Tokoroa

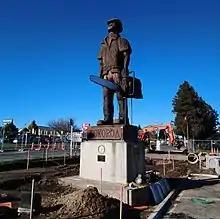
"Pine man", sculpture in Tokoroa.

Tokoroa was the name of a chief of the Ngāti Kahupungapunga, who was slain by Raukawa during the siege of Pōhaturoa, a volcanic plug adjacent to Ātiamuri, 27 km south of Tokoroa. This battle took place around 1600 as the Ngāti Raukawa moved into the southern Waikato. The name "Tokoroa" first appeared on the early maps of the 1860s, although this was for an area 50 km north east of today's Tokoroa.